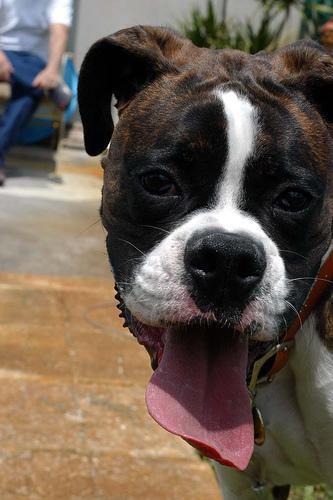
boxer